Williston, Vermont

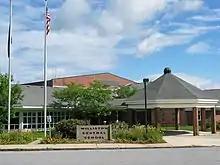
Williston Central School

The town was chartered in the New Hampshire Grants in 1763 as a grant from Governor Benning Wentworth of the colony of New Hampshire. It was named for Samuel Willis, a New York merchant who was one of the original 65 grantees, though he never visited the town that was named in his honor.